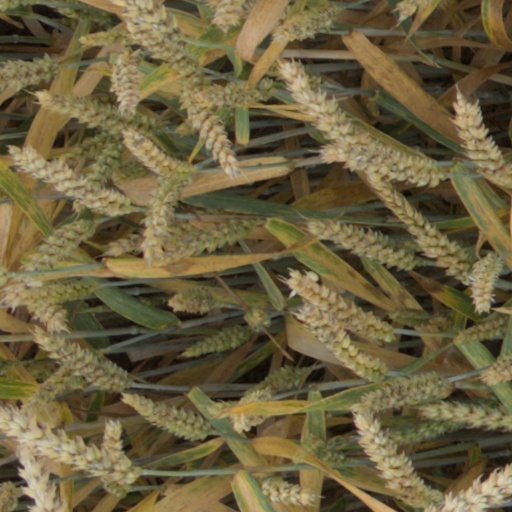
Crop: wheat